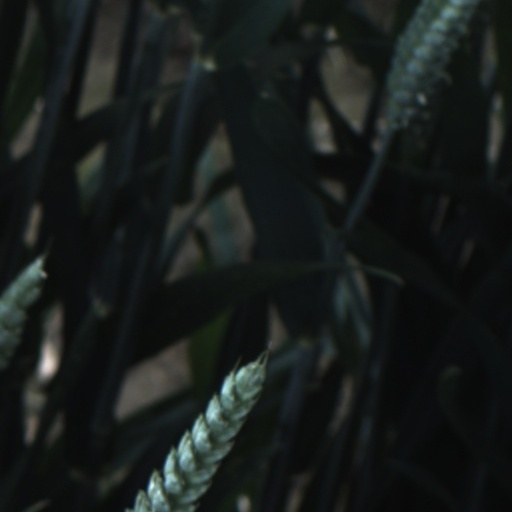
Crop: wheat